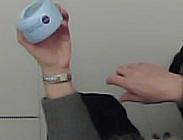
Product: nivea_baby